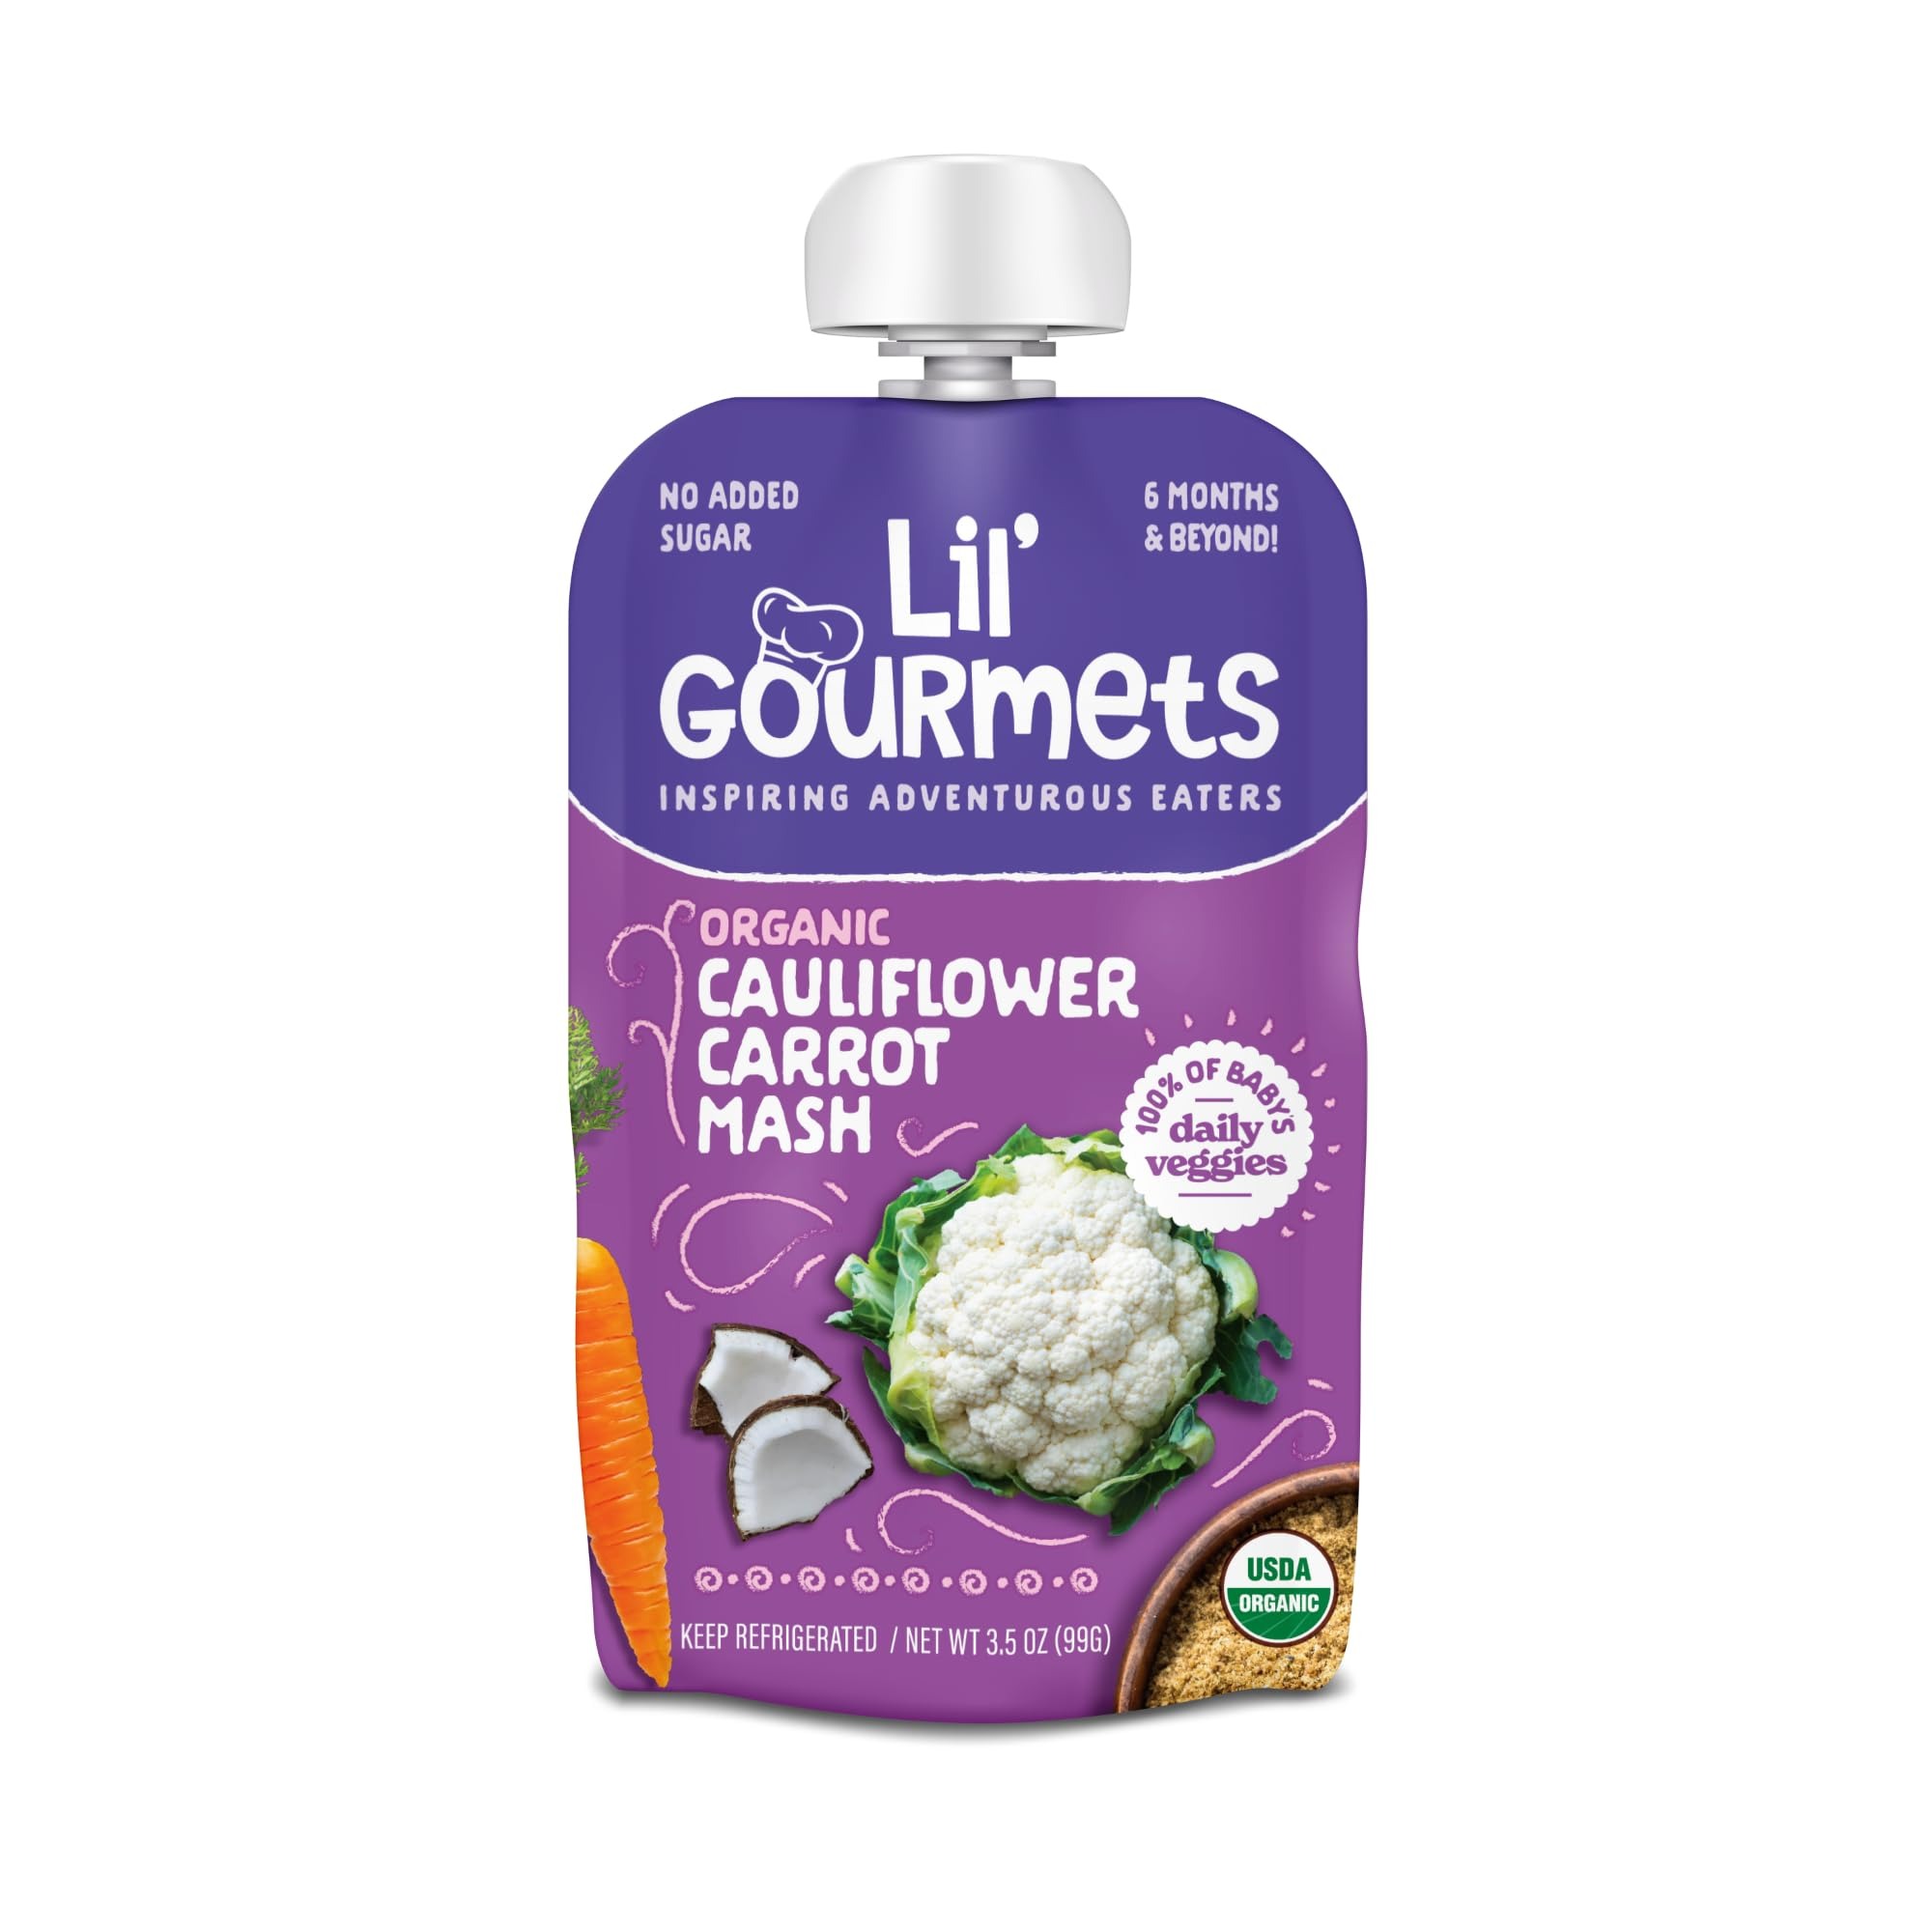
Item Name: Lil' Gourmets Organic Coconut Cauliflower Mash, 3.5 OZ
Bullet Point 1: No Added Sugars
Bullet Point 2: 100% of baby's daily veggies
Bullet Point 3: Fresh and organic
Bullet Point 4: Sold Refrigerated
Product Description: Each Lil’ Gourmets meal provides 100% of baby’s daily veggies with no added sugar and is found fresh in the fridge! Our Organic Cauliflower Mash combines organic cauliflower, carrots and coconut milk for a veggie-rich meal for babies. Excite your babies taste buds with hints of ginger, coriander, onion powder, and a squeeze of lemon and tamarind. Your lil’ one will be an adventurous eater in no time that loves their veggies! Beloved by parents and babies, this fresh baby food is packed with Vitamin C and made with simple ingredients you know and love!
Value: 3.5
Unit: Ounce

Price: 2.97